Nuno Campos (footballer, born 1975)

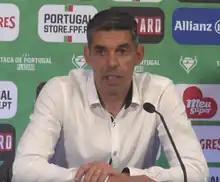
Campos as manager of Tondela in 2022

Nuno Alexandre Carvalho Campos (born 20 April 1975) is a Portuguese former footballer who played as a midfielder, and current manager of Zalaegerszeg.